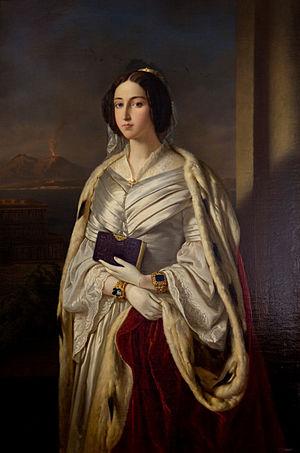
Les conjoints des souverains de Sicile ont pour la plupart partagé le titre de leur époux ; à une exception près, le monarque était un roi et son épouse prenait de façon systématique le titre de reine. Le seul cas de reine régnante est Marie Iʳᵉ et son mari fut un roi consort de Sicile, avant de lui succéder à son veuvage.
Cet article présente, par ordre chronologique de naissance, les principales personnalités féminines ayant appartenu à la Maison de Savoie, par naissance ou par mariage.